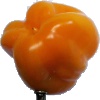
Label: yellow_pepper